Turks in Algeria

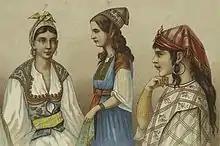
Turkish women of Algeria in their traditional dress (c. 1876–1888).

The Turks in Algeria, also commonly referred to as Algerian Turks, Algerian-Turkish Algero-Turkish and Turkish-Algerians were the ethnic Turkish and renegades who emigrated to Algeria during the Ottoman period. A significant number of Turks intermarried with the native population, and the male offspring of these marriages were referred to as "Kouloughlis" due to their mixed Turkish and central Maghrebi heritage. However, in general, intermarriage was discouraged, in order to preserve the "Turkishness" of the community. Consequently, the terms "Turks" and "Kouloughlis" have traditionally been used to distinguish between those of full and partial Turkish ancestry.